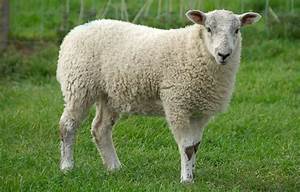
Label: pecora